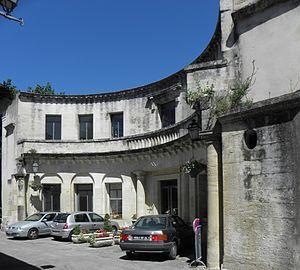
Mairie de Montferrier-sur-Lez (34).
Montferrier-sur-Lez est une commune française située dans le département de l'Hérault en région Occitanie en périphérie de Montpellier.